Yssouf Koné

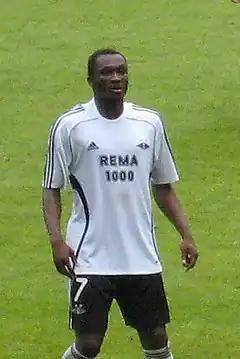
Koné in 2008

Yssouf Koné (born 19 February 1982) is a former professional footballer who played as a forward. Born in Ivory Coast, he represented Burkina Faso at international level.